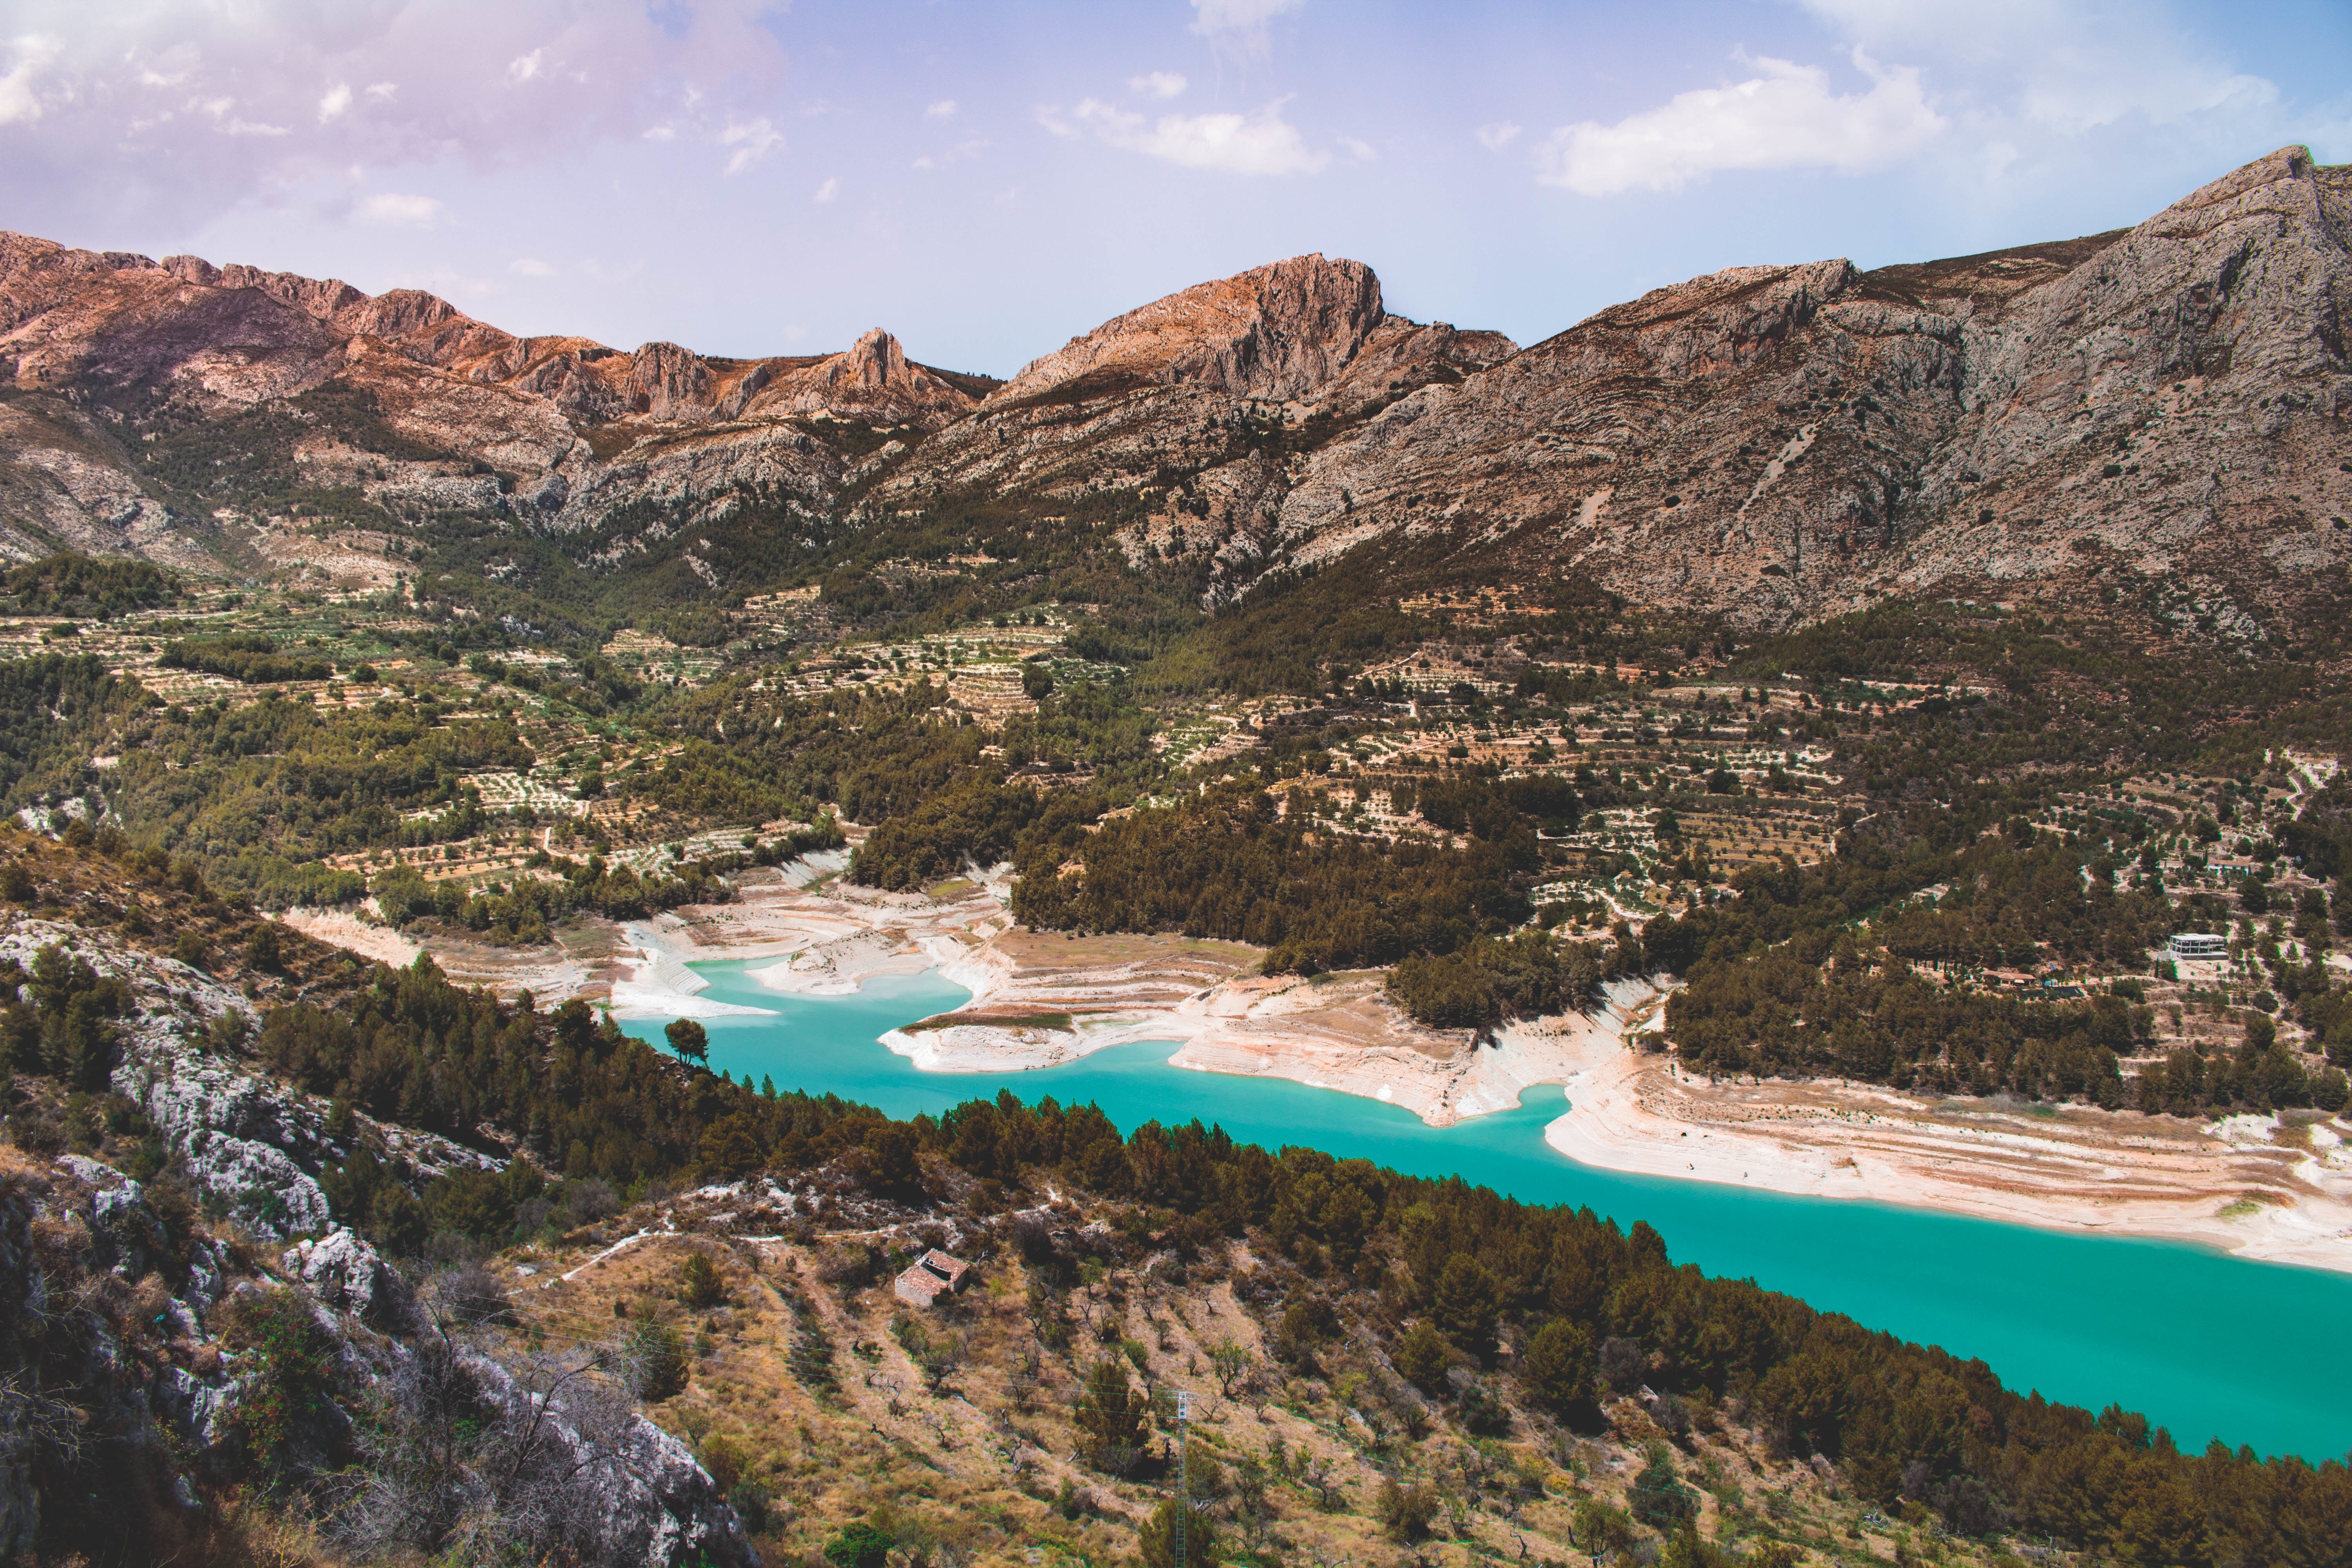
water, wilderness, mountain, lake, valley, mountain range, coastline, park, canyon, reservoir, terrain, national park, mountain ridge, body of water, plateau, crater lake, wadi, landform